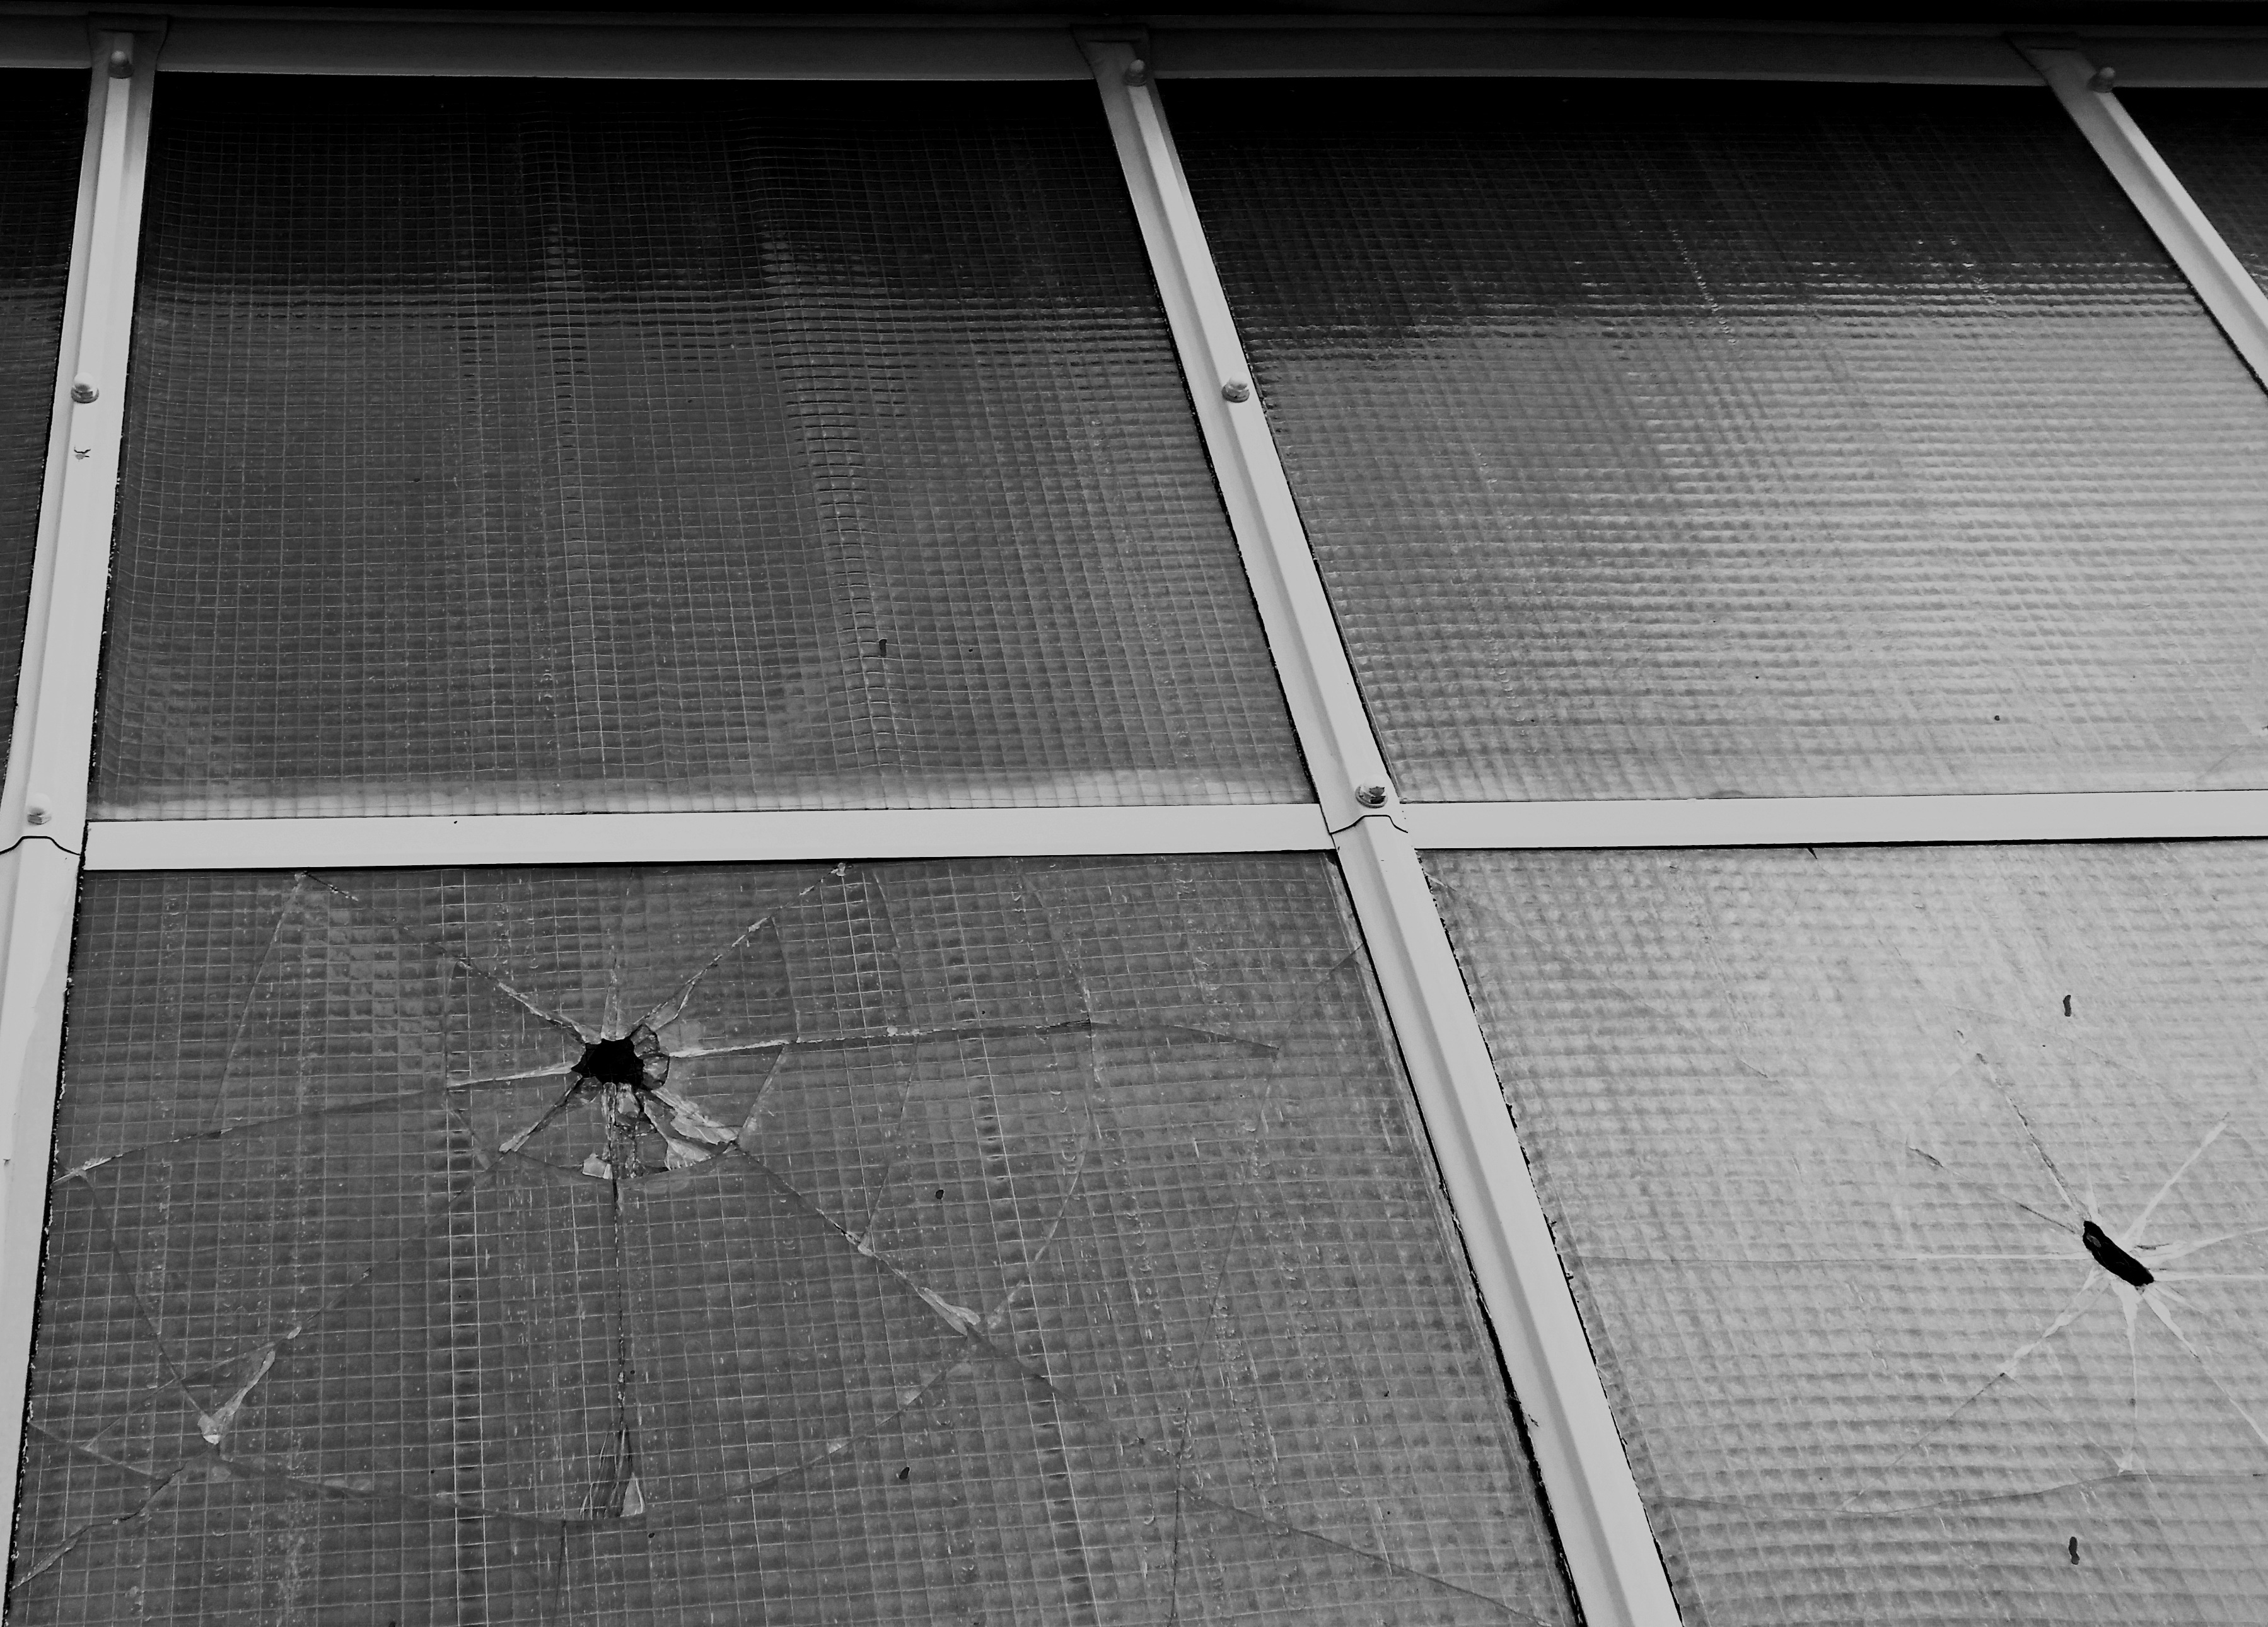
wing, light, black and white, architecture, structure, wood, white, floor, window, glass, roof, building, wall, line, broken, shadow, facade, decay, ruin, black, monochrome, sheet, grey, design, dilapidated, symmetry, shape, leave, disc, trist, hauswand, glass window, flooring, monochrome photography